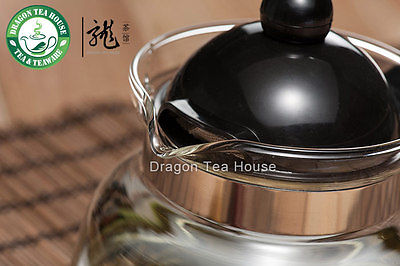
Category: kettle